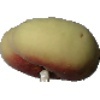
Label: peach_flat